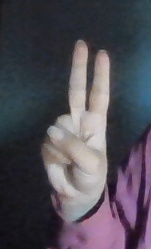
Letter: taa